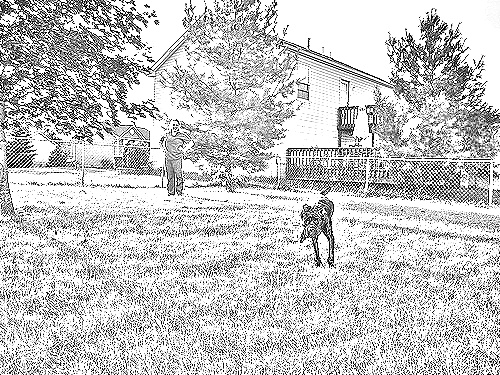
Portrait style: Sketch Portrait